Gowri Kalyanam

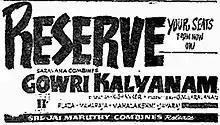
Theatrical release poster

Gowri Kalyanam is a 1966 Indian Tamil-language film, directed by K. Shankar and produced by G. V. Saravanan. The film stars Jaishankar, Jayalalitha, Ravichandran, Sheela and Nagesh. It was released on 11 November 1966.